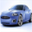
Label: automobile